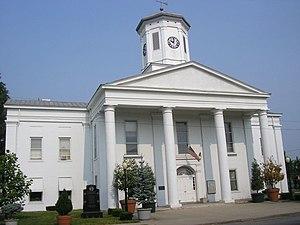
La ville de Cynthiana est le siège du comté de Harrison, dans le Commonwealth du Kentucky, aux États-Unis. Sa population s’élevait à 6 402 habitants lors du recensement de 2010, estimée à 6 362 habitants en 2018.